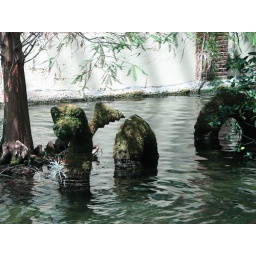
Found him swimming in the water at Opryland Hotel.